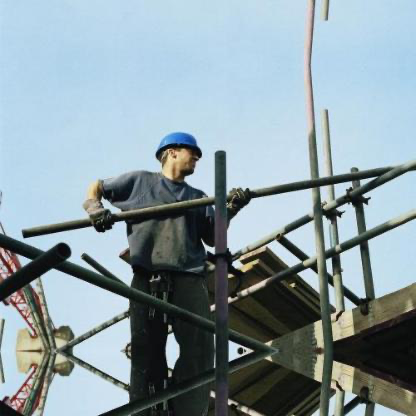
Objects in the image:
label: helmet